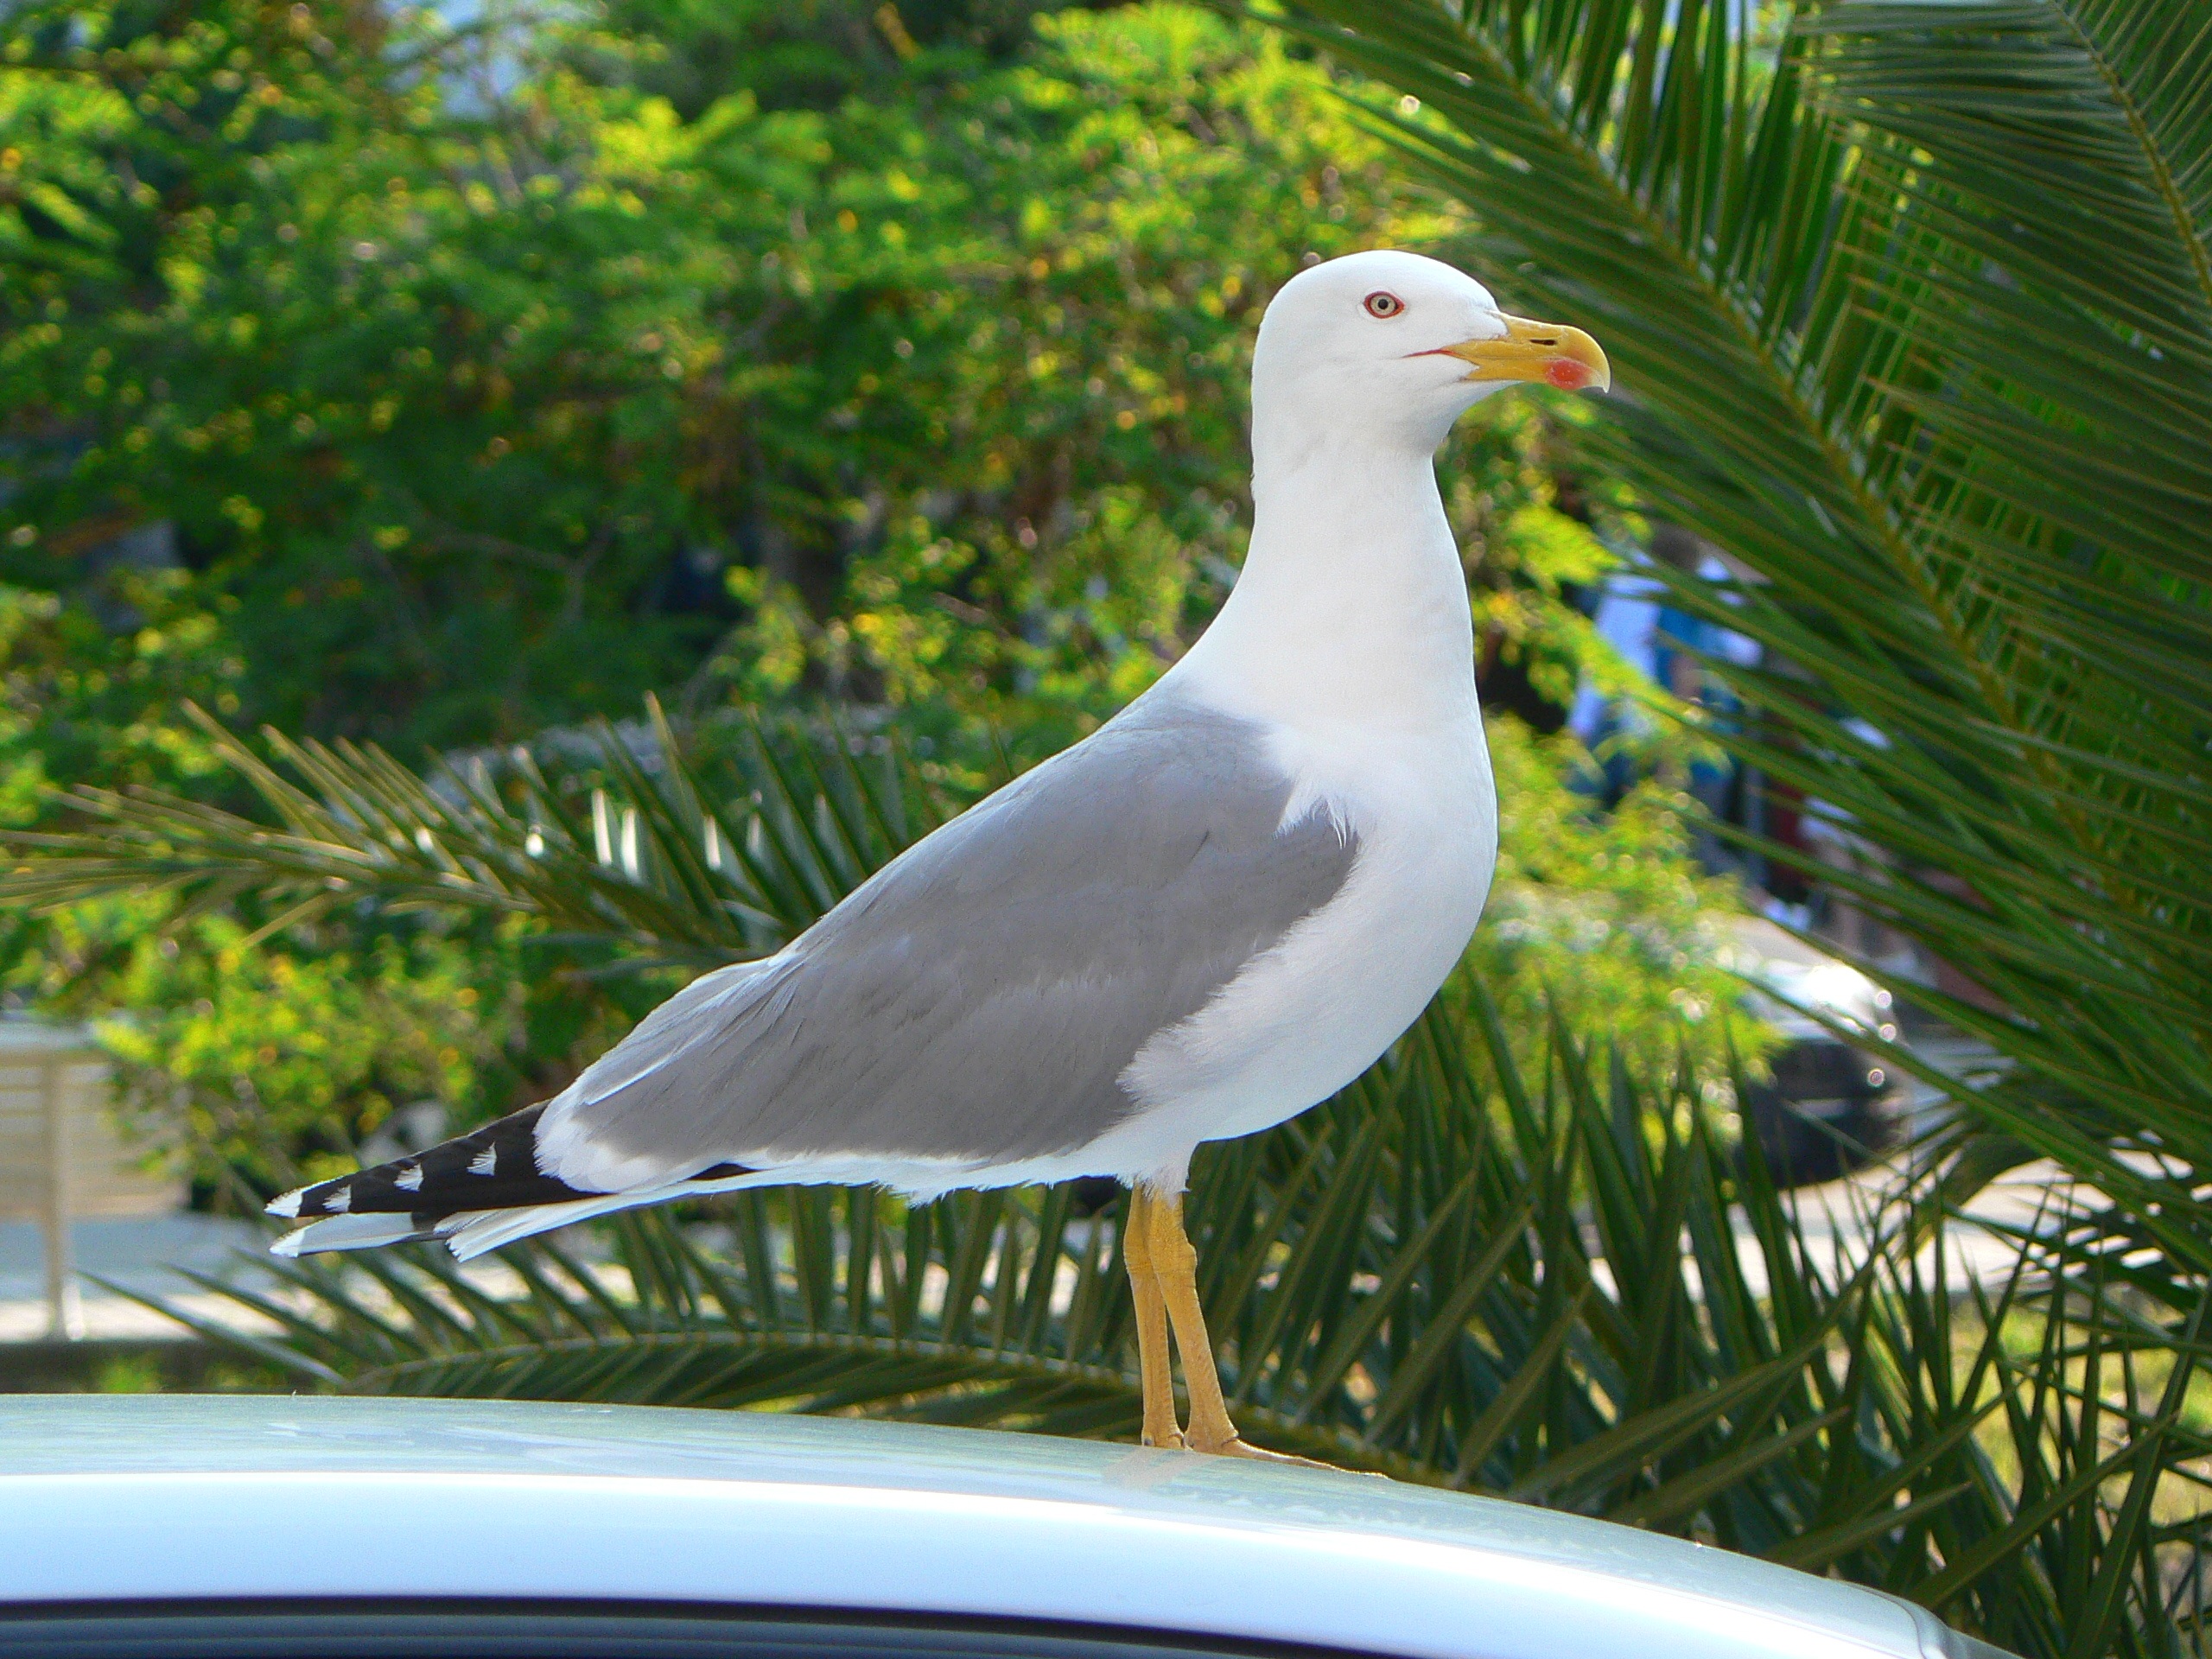
bird, seabird, seagull, wildlife, gull, beak, fauna, seabirds, vertebrate, ave, urban wildlife, charadriiformes, european herring gull